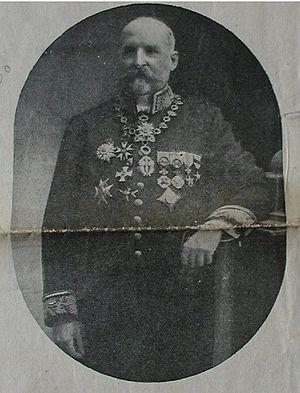
Liste des administrateurs puis des vice-gouverneurs généraux de l'État indépendant du Congo et des gouverneurs généraux du Congo belge.